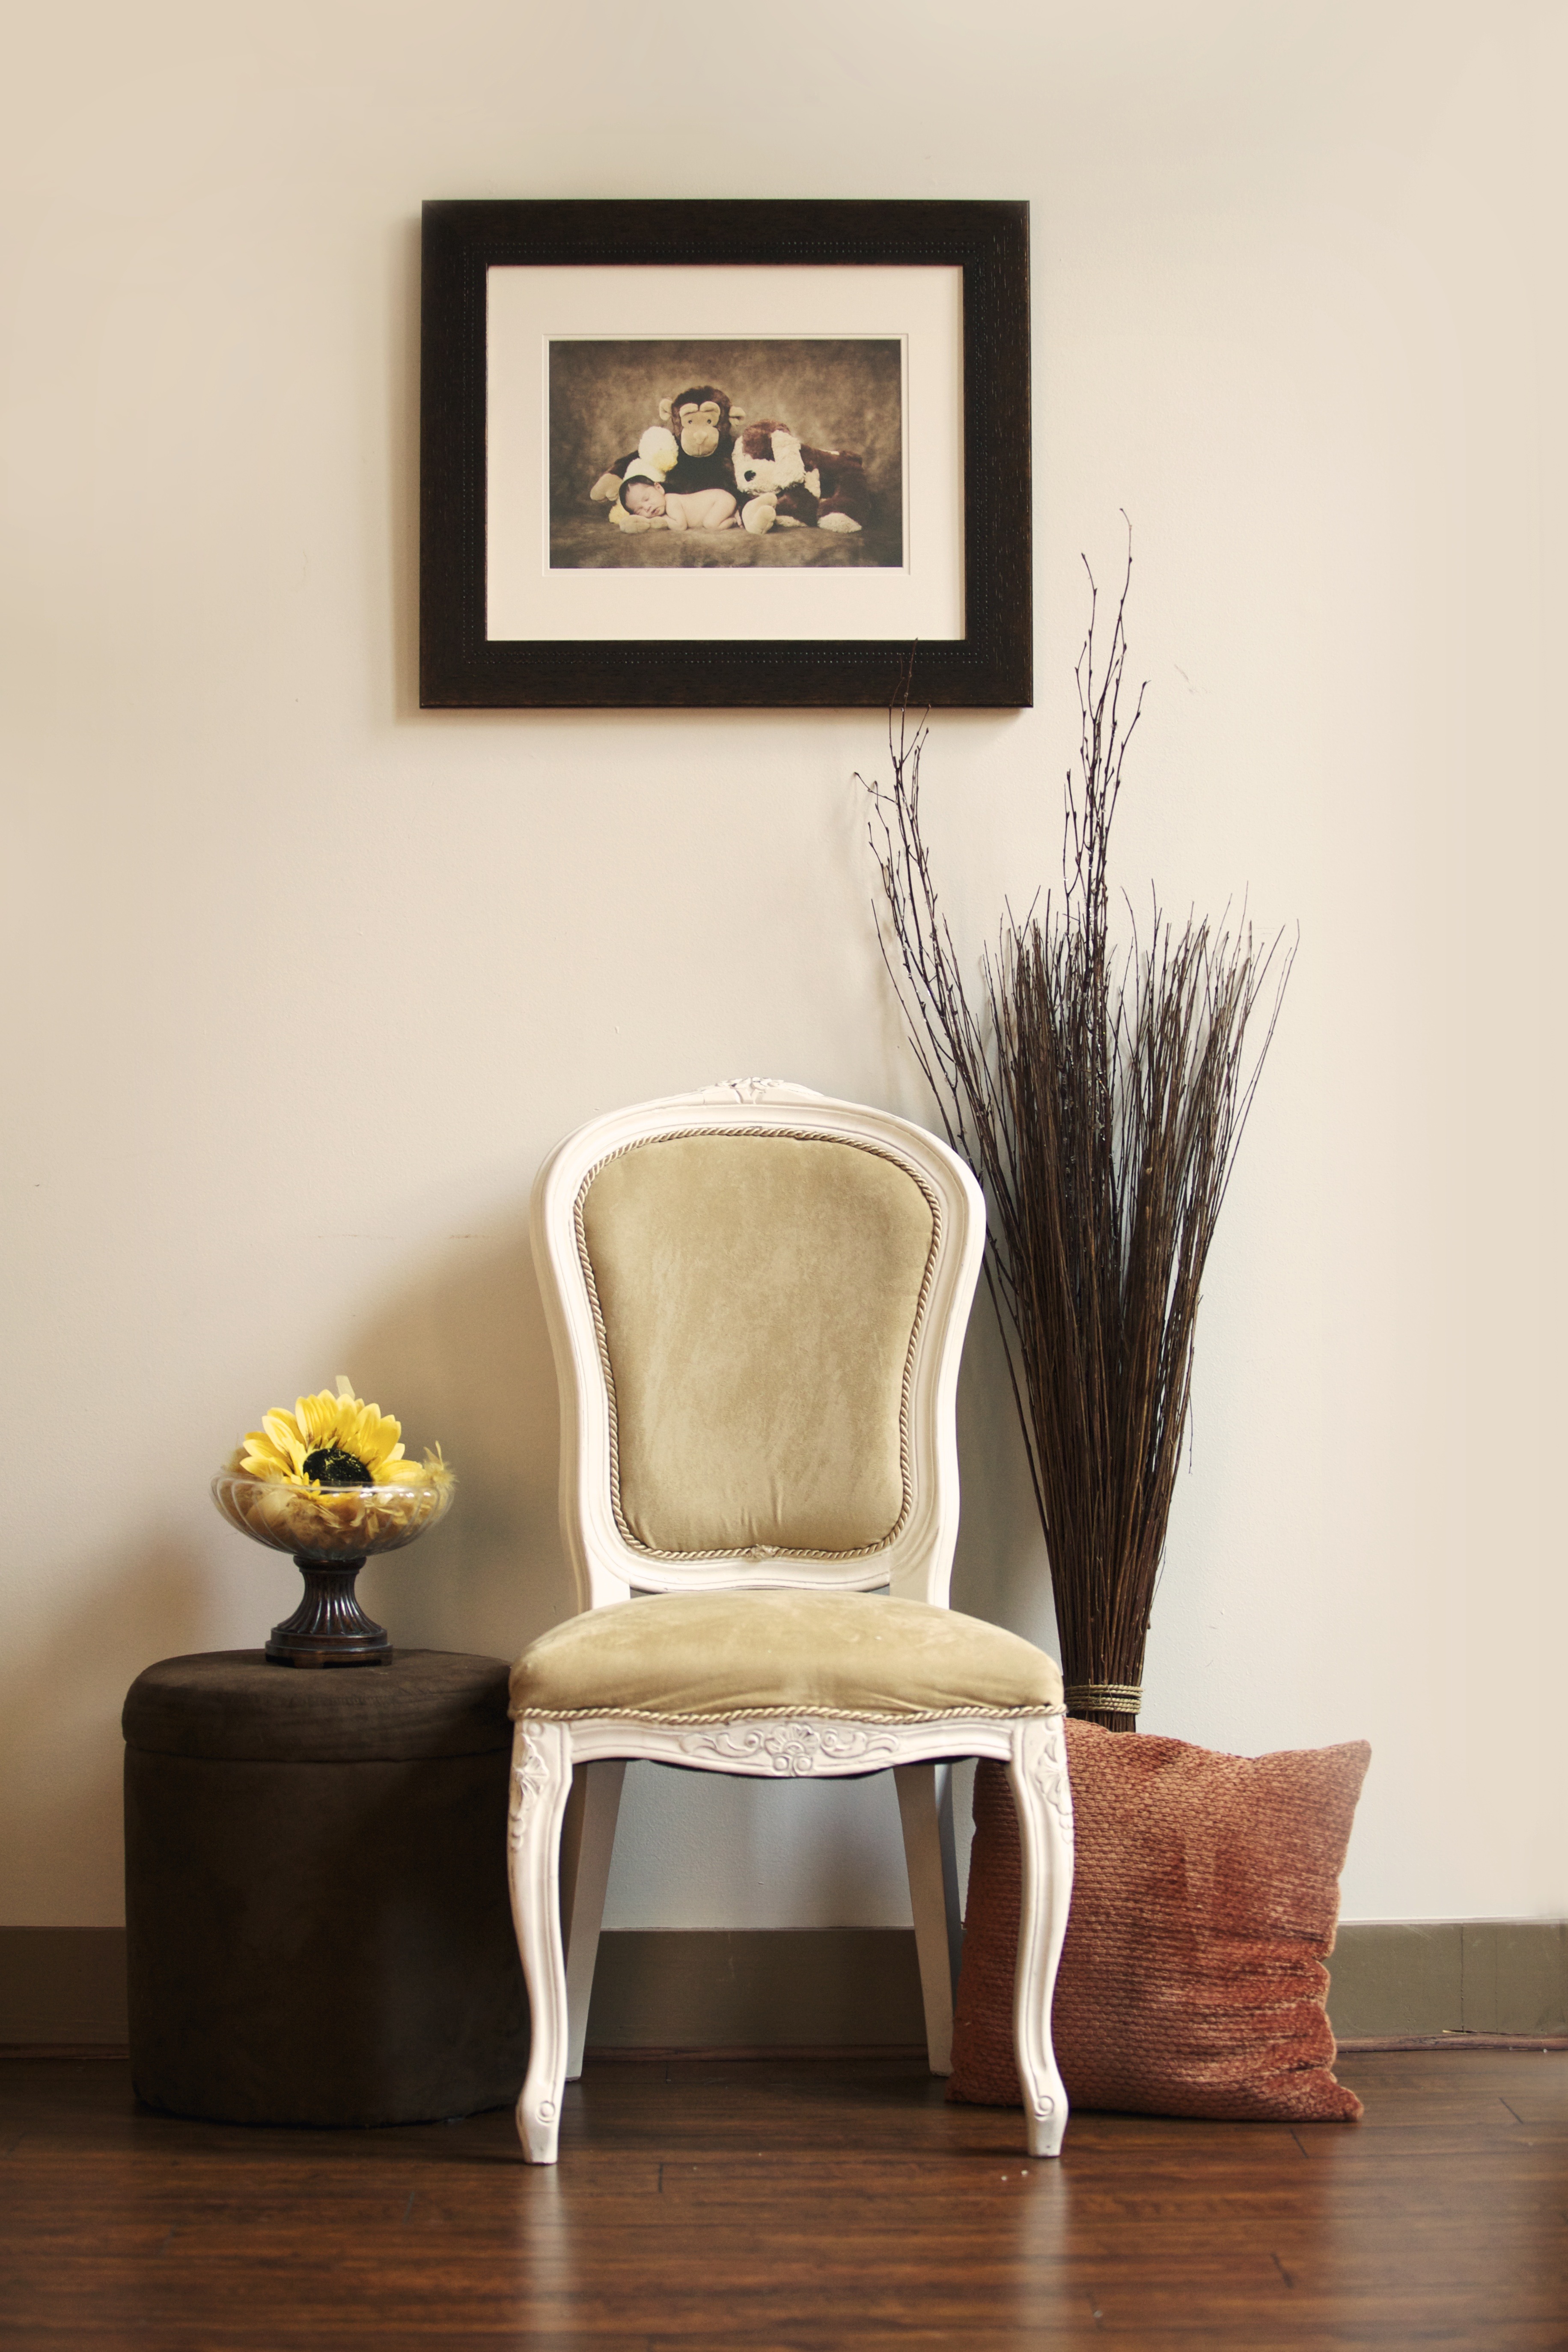
table, wood, chair, floor, seat, interior, wall, relax, living room, empty, residential, furniture, room, lifestyle, decor, modern, couch, lounge, interior design, design, style, comfort, armchair, domestic, contemporary, accommodation, suite, elegance, stylish, modern art, studio couch